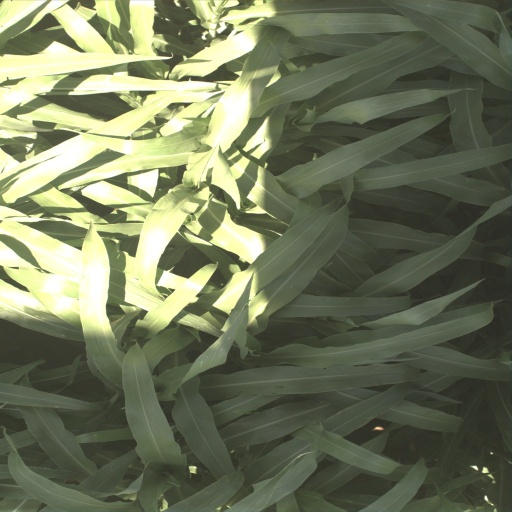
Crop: sorghum